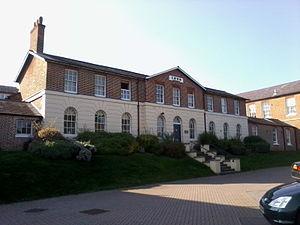
Andover est une ville d'Angleterre du comté du Hampshire située sur la rivière Anton, à 30 km à l'ouest de la ville de Basingstoke, à 30 km au nord-ouest de la ville de Winchester et à 40 km au nord de la ville de Southampton. Sa population est estimée à 52 000 habitants et elle possède un aéroport.